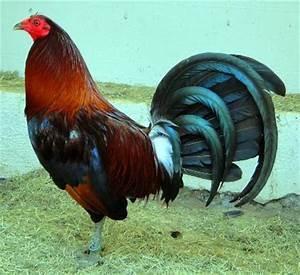
chicken